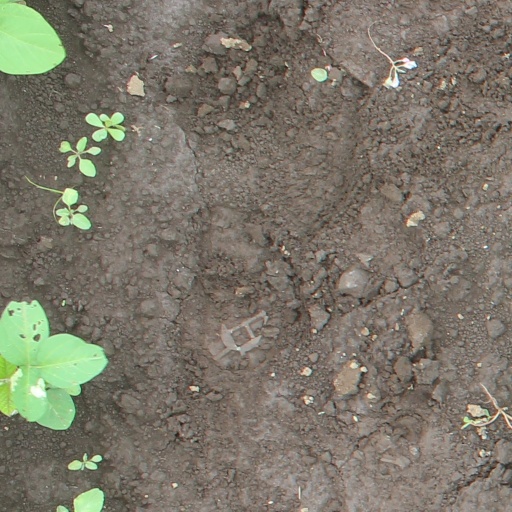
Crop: soybean